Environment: real
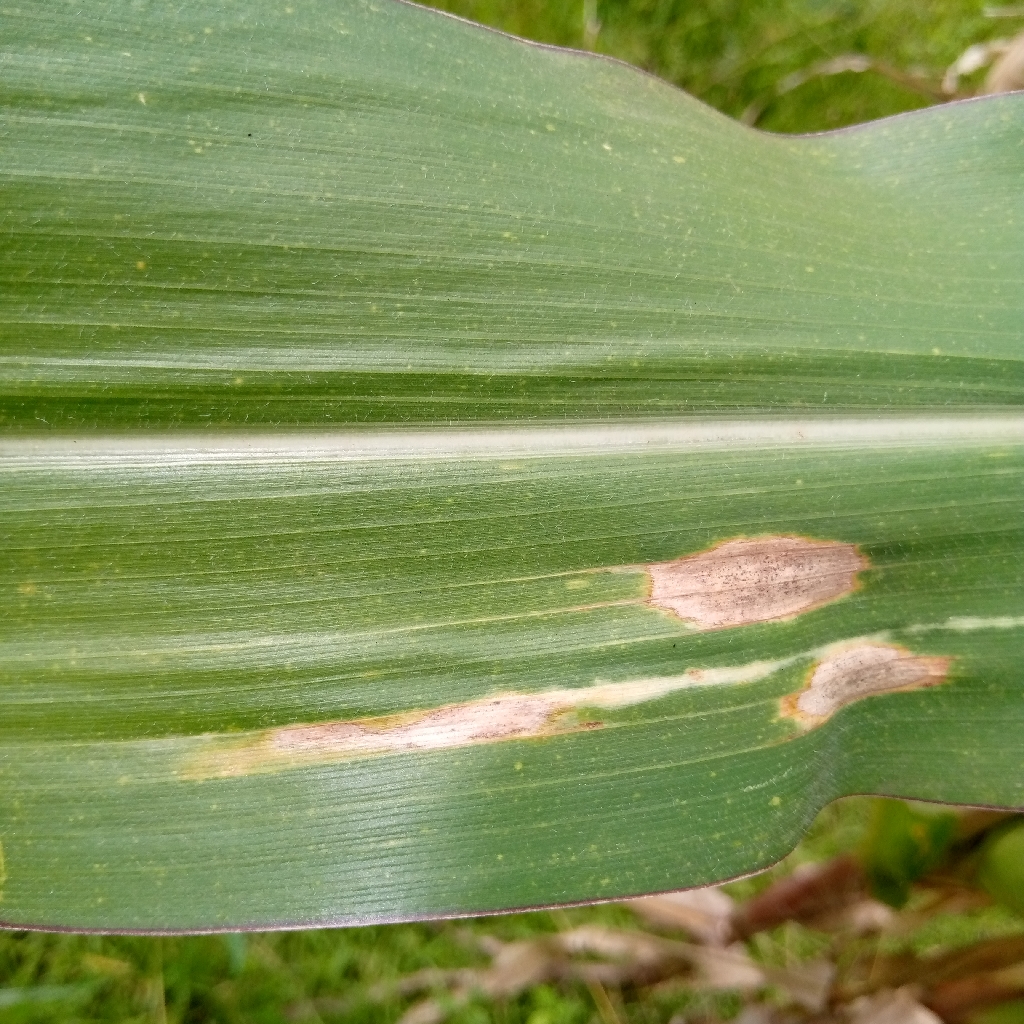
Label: northern_corn_leaf_blight